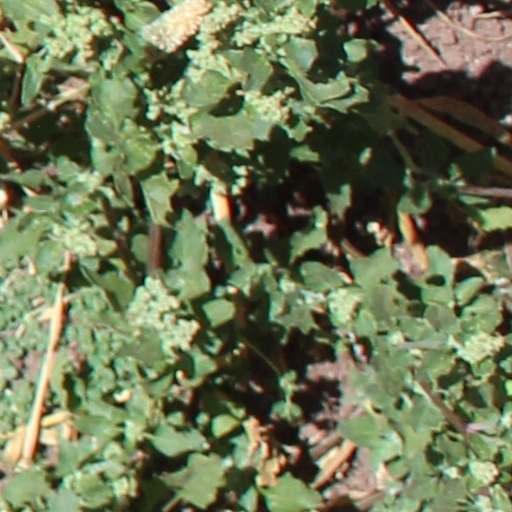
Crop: wheat